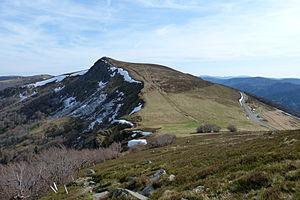
Le Rothenbachkopf vu depuis le Rainkopf, massif des Vosges (France).
Le Rothenbachkopf est un sommet du massif des Vosges situé à cinq kilomètres au sud du Hohneck, et à une altitude de 1 316 m. La crête du Rothenbachkopf, située entre Wildenstein et Mittlach dans le Haut-Rhin, se prolonge jusqu'au Rainkopf au nord, à la limite avec le département des Vosges.